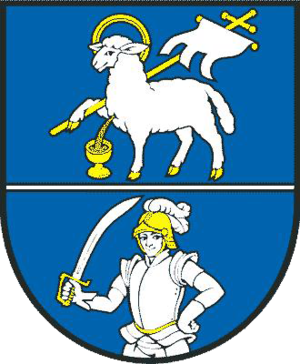
Belá - Dulice est un village de Slovaquie situé dans la région de Žilina.